Market Square, Knoxville

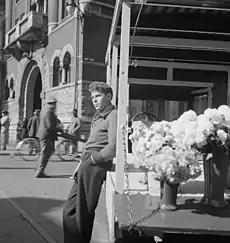
Vendor on Market Square, circa 1941, with the Market House in the background

In 1907, a citywide ordinance banning alcohol was passed, and Market Square's saloons were forced to close. With the arrival of streetcar suburbs to the north, west, south, and east of the downtown area, residents began to move away. In 1925, Kern's business was sold to investors who reorganized the company with a focus on bread making, and the Kern Building on Market Square became Coleman's drugstore. That same year, Knoxville moved its City Hall to the empty Deaf and Dumb Asylum a few blocks away. In 1927, Max Arnstein retired, and his department store closed.